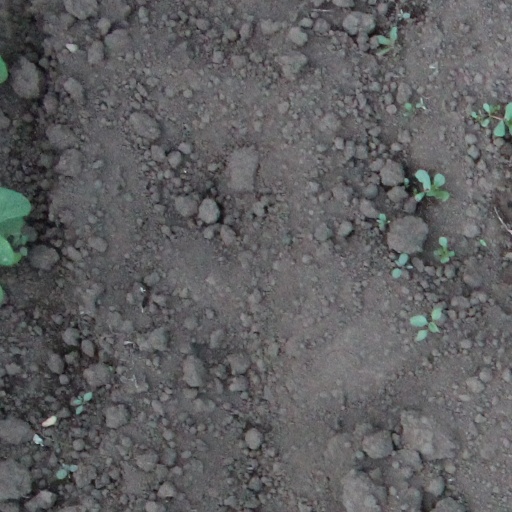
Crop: soybean